2021 British Grand Prix

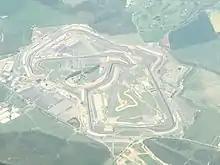
Aerial view of the Silverstone Circuit

The event, which was held over the weekend of July, was the only Formula One race at Silverstone in 2021, after the venue had held two races behind closed doors due to the COVID-19 pandemic in the United Kingdom during 2020; the 2020 British Grand Prix was won by Lewis Hamilton, while the other one-off race, the 70th Anniversary Grand Prix, was won by Max Verstappen. This was the seventy-second time the British Grand Prix had formed a part of the world championship. In February 2021, the organisers at Silverstone Circuit said they hoped the race would have a capacity of a crowd of 140,000, but that this was dependent on the impact of the COVID-19 pandemic in the United Kingdom, which had forced the two races held at Silverstone in 2020 to be behind closed doors. Hamilton aimed to win the event for a record-breaking eighth time, having won the event seven times overall previously having first won the event in 2008 and going for his third consecutive British GP win having won the event the previous two seasons. The United Kingdom government allowed fans to return to live major sporting events on 17 May 2021 in limited numbers.